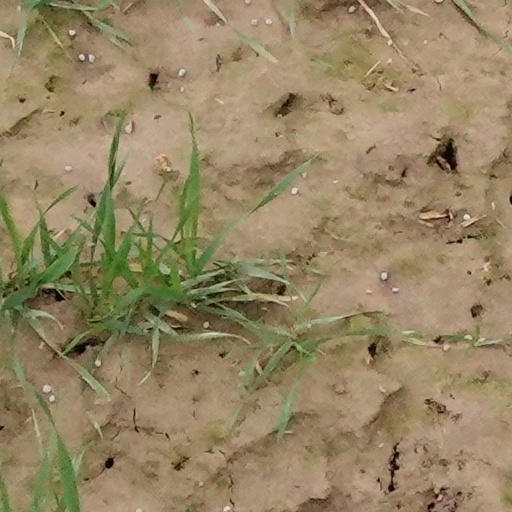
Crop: wheat